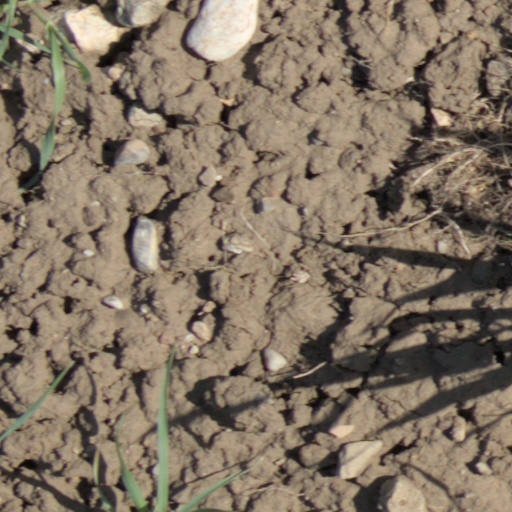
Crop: wheat